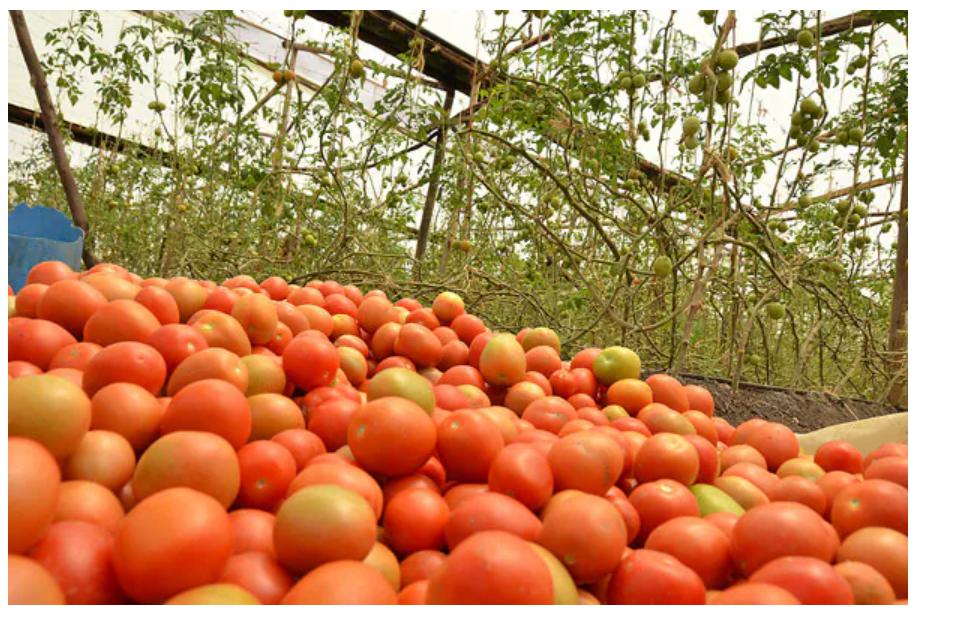
Nyaya zilizoiva zenye rangi nyekundu zikiwa zimekusanywa pamoja baada ya kuvunwa kutoka shambani, ili zipelekwe sokoni na kwenda kuuzwa kwa wateja.